Toccata and Fugue in D minor, BWV 565

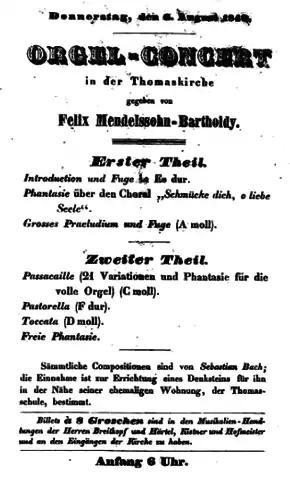
Program of Mendelssohn's 1840 organ concert: BWV 565 is listed as last piece by Bach, before the "Freie Phantasie" which was an improvisation by Mendelssohn.

The first major public performance was by Mendelssohn, on 6 August 1840, in Leipzig. The concert was very well received by the critics, among them Robert Schumann, who admired the work's famous opening as an example of Bach's sense of humor. Franz Liszt adopted the piece into his organ repertoire. He used the glockenspiel stop for the "Prestissimo" triplets in the opening section, and the quintadena stop for the repeated notes in bars 12–15.